Paraithurainathar temple

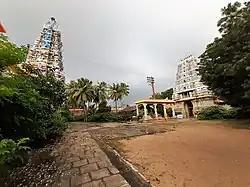
Shrines of the temple

It is one of the shrines of the 275 Paadal Petra Sthalams. The temple priests perform the "puja" (rituals) during festivals and on a daily basis. Like other Shiva temples of Tamil Nadu, the priests belong to the Shaiva community, a Brahmin sub-caste. The temple rituals are performed six times a day; Ushathkalam at 5:30 a.m., Kalasanthi at 8:00 a.m., Uchikalam at 10:00 a.m., Sayarakshai at 5:00 p.m., Irandamkalam at 7:00 p.m. and Ardha Jamam at 8:00 p.m. Each ritual comprises four steps: "abhisheka" (sacred bath), "alangaram" (decoration), "naivethanam" (food offering) and "deepa aradanai" (waving of lamps) for both Paraithurainathar and Pasumpon Mayilambigai Amman. The worship is held amidst music with "nagaswaram" (pipe instrument) and "tavil" (percussion instrument), religious instructions in the Vedas (sacred texts) read by priests and prostration by worshippers in front of the temple mast. There are weekly rituals like ' (Monday) and ' (Friday), fortnightly rituals like "pradosham" and monthly festivals like "amavasai" (new moon day), "kiruthigai", "pournami" (full moon day) and "sathurthi". Vaikasi Brahmotsavam and Aippasi Thula stanam are the most important festivals of the temple.